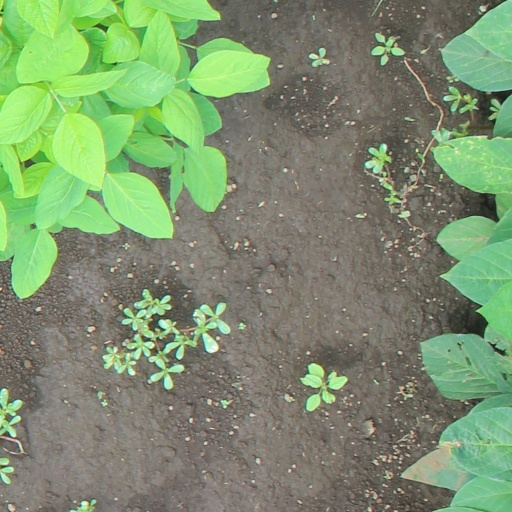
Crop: soybean